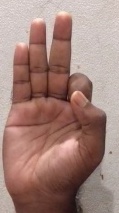
ASL sign: F